Cube Bikes

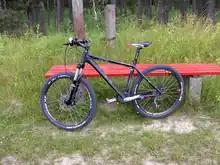
CUBE LTD PRO 2010 Black

The company was founded in 1993 by Marcus Pürner, who began with an area of 50 m in his father's furniture factory in Waldershof, Germany. The company has expanded its production area to 55,000 m and sells to more than 60 countries all over the world. They currently sponsor Intermarché–Wanty–Gobert Matériaux.